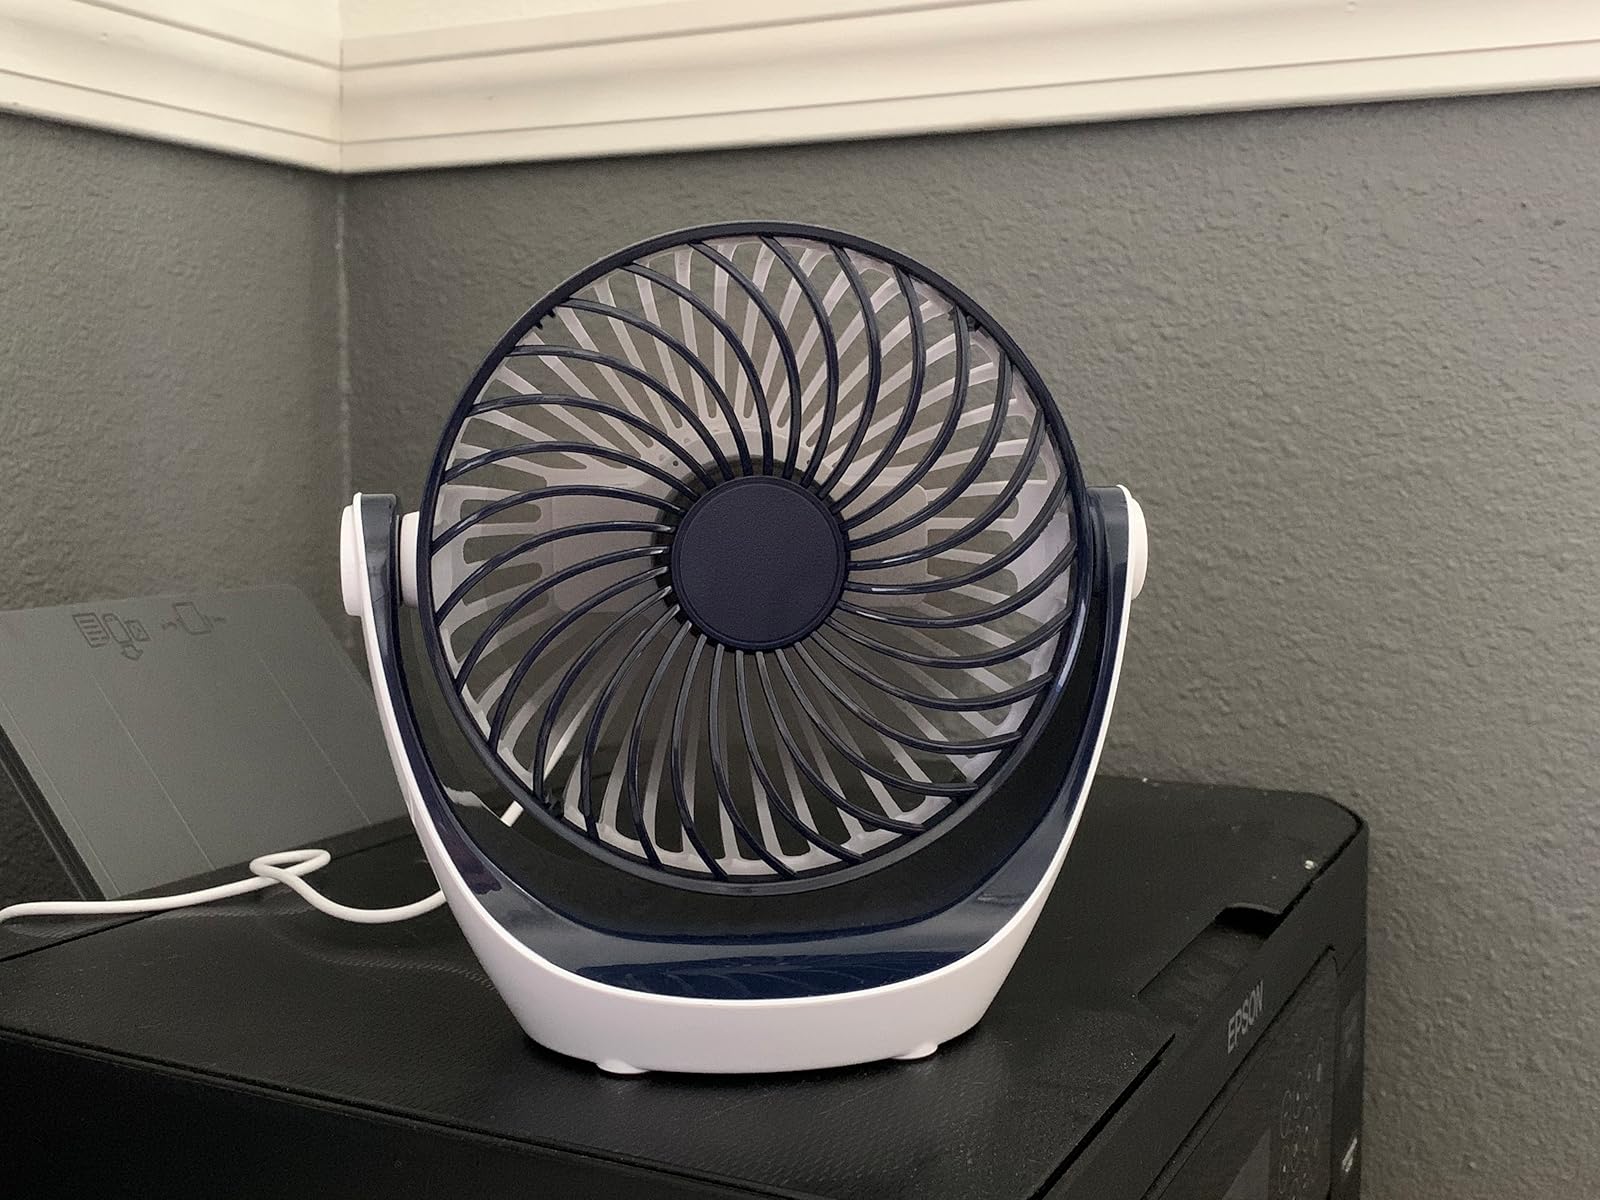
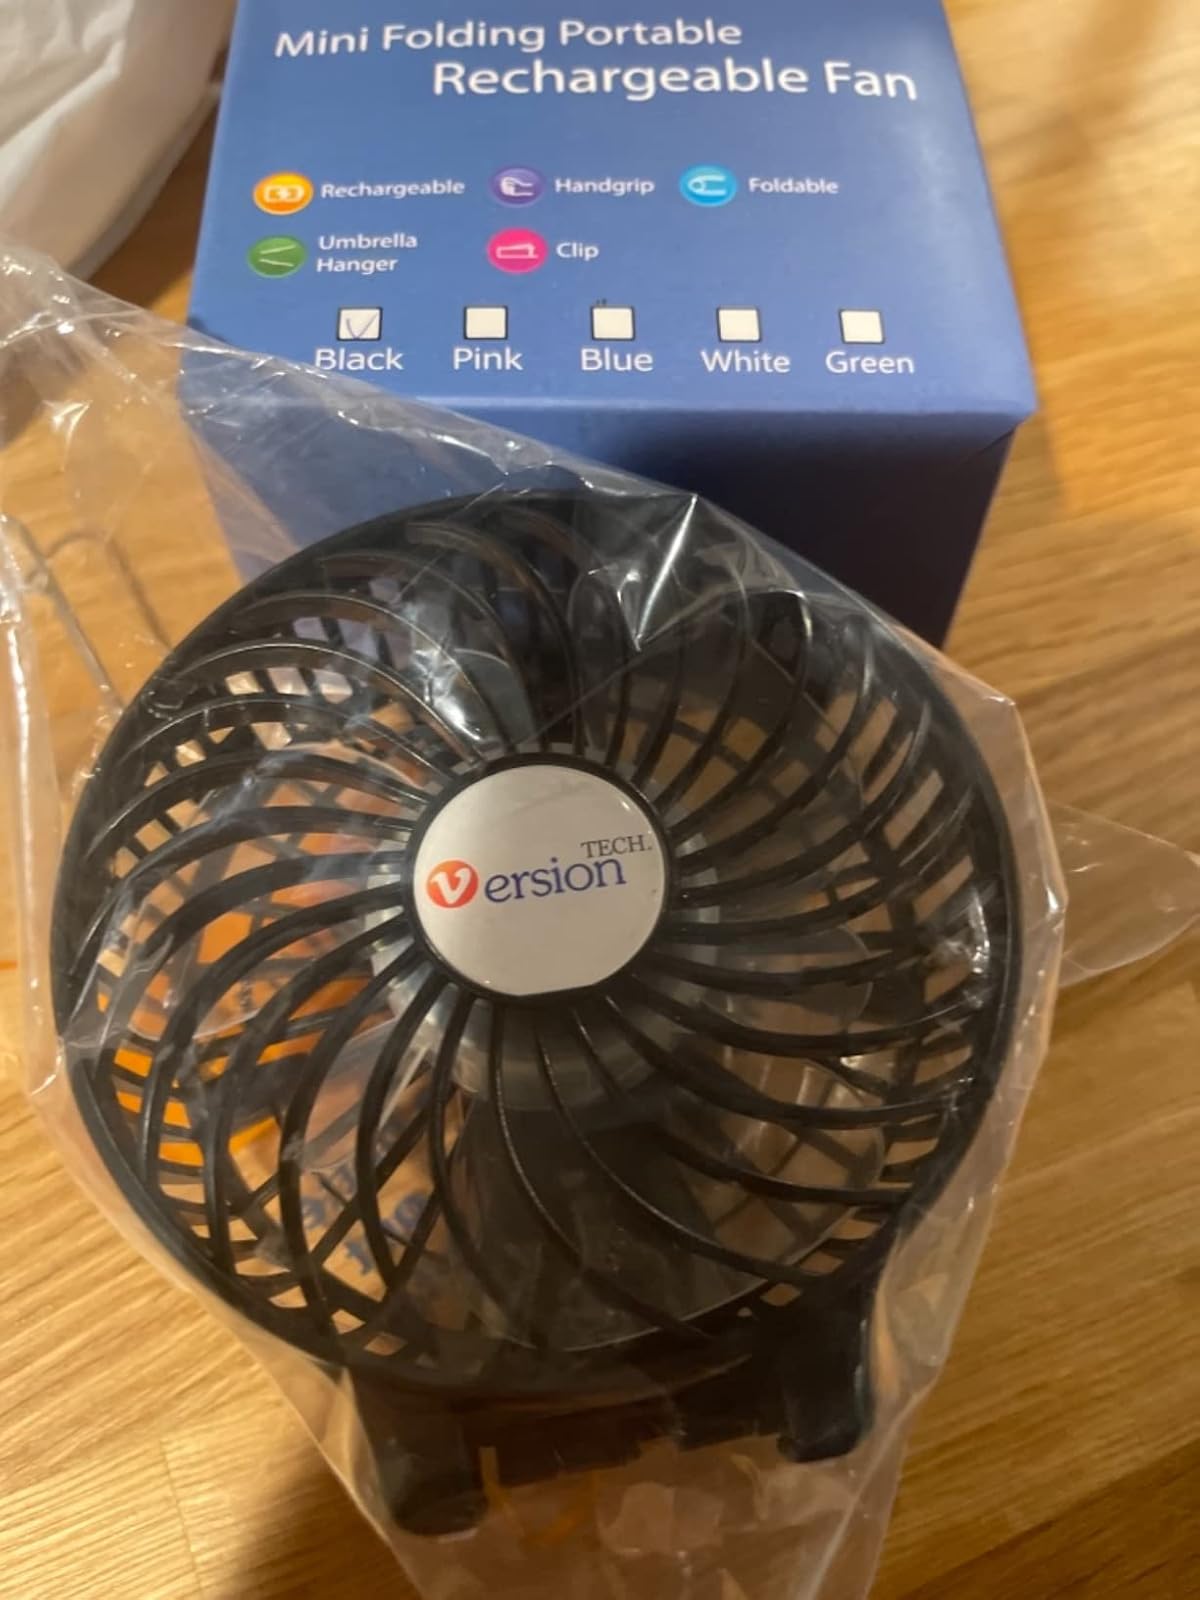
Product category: fan
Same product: no